January 2012 Pacific Northwest snowstorm

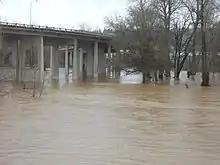
Flooding of the Willamette River in Salem, Oregon, in the aftermath of the storm

A Pineapple Express event brought heavy precipitation to Western Oregon, generally more so than to western Washington, with most precipitation in the form of rain instead of snow. Eugene broke its precipitation record for January 18, and Salem came within of breaking its record for January 19. The weather was attributed to La Niña.